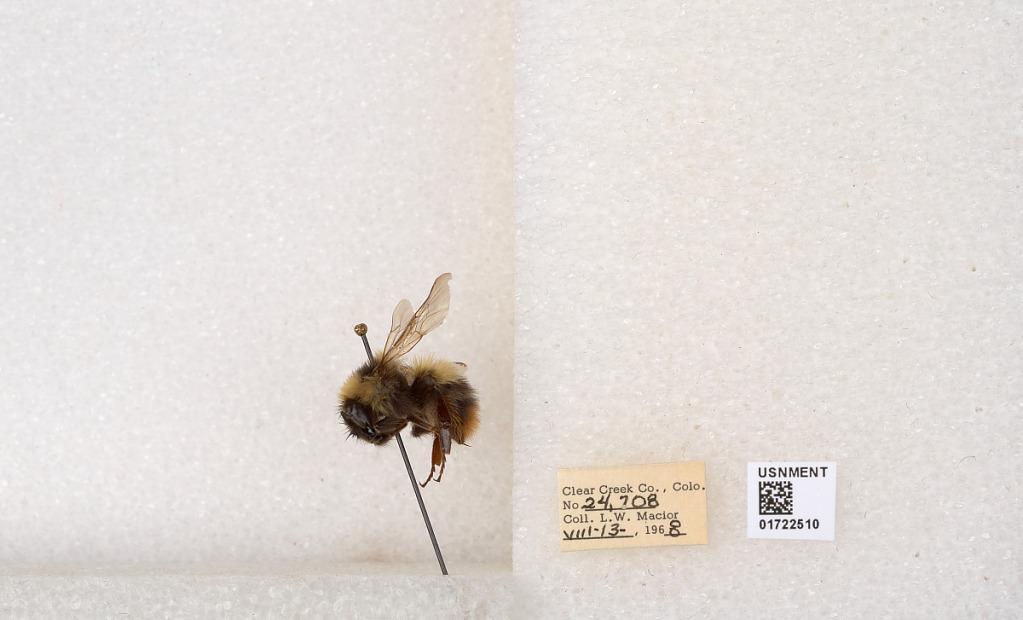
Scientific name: Bombus kirbyellus
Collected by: L. Macior
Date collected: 1968-8-13
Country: United States
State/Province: Colorado
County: Clear Creek
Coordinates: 39.6891, -105.644